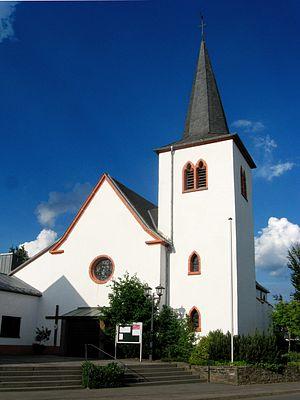
Habscheid est une municipalité allemande située dans le land de Rhénanie-Palatinat et l'arrondissement d'Eifel-Bitburg-Prüm.